Ammie Sikes

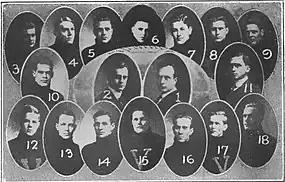
The 1914 Vanderbilt Commodores. Sikes is bottom right.

In 1913, Sikes took Lewie Hardage's old position at left halfback. On the 7 to 6 win over Tennessee in 1913, one account reads "'Red' Rainey shone for Tennessee, though he was later relegated to the side lines after a collision with one A. Sikes, Esq., otherwise known as the "Roaring Representative from Williamson."